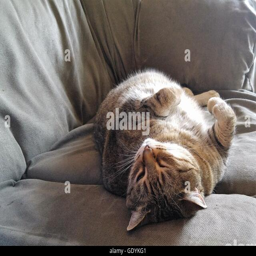
fat cat on a couch